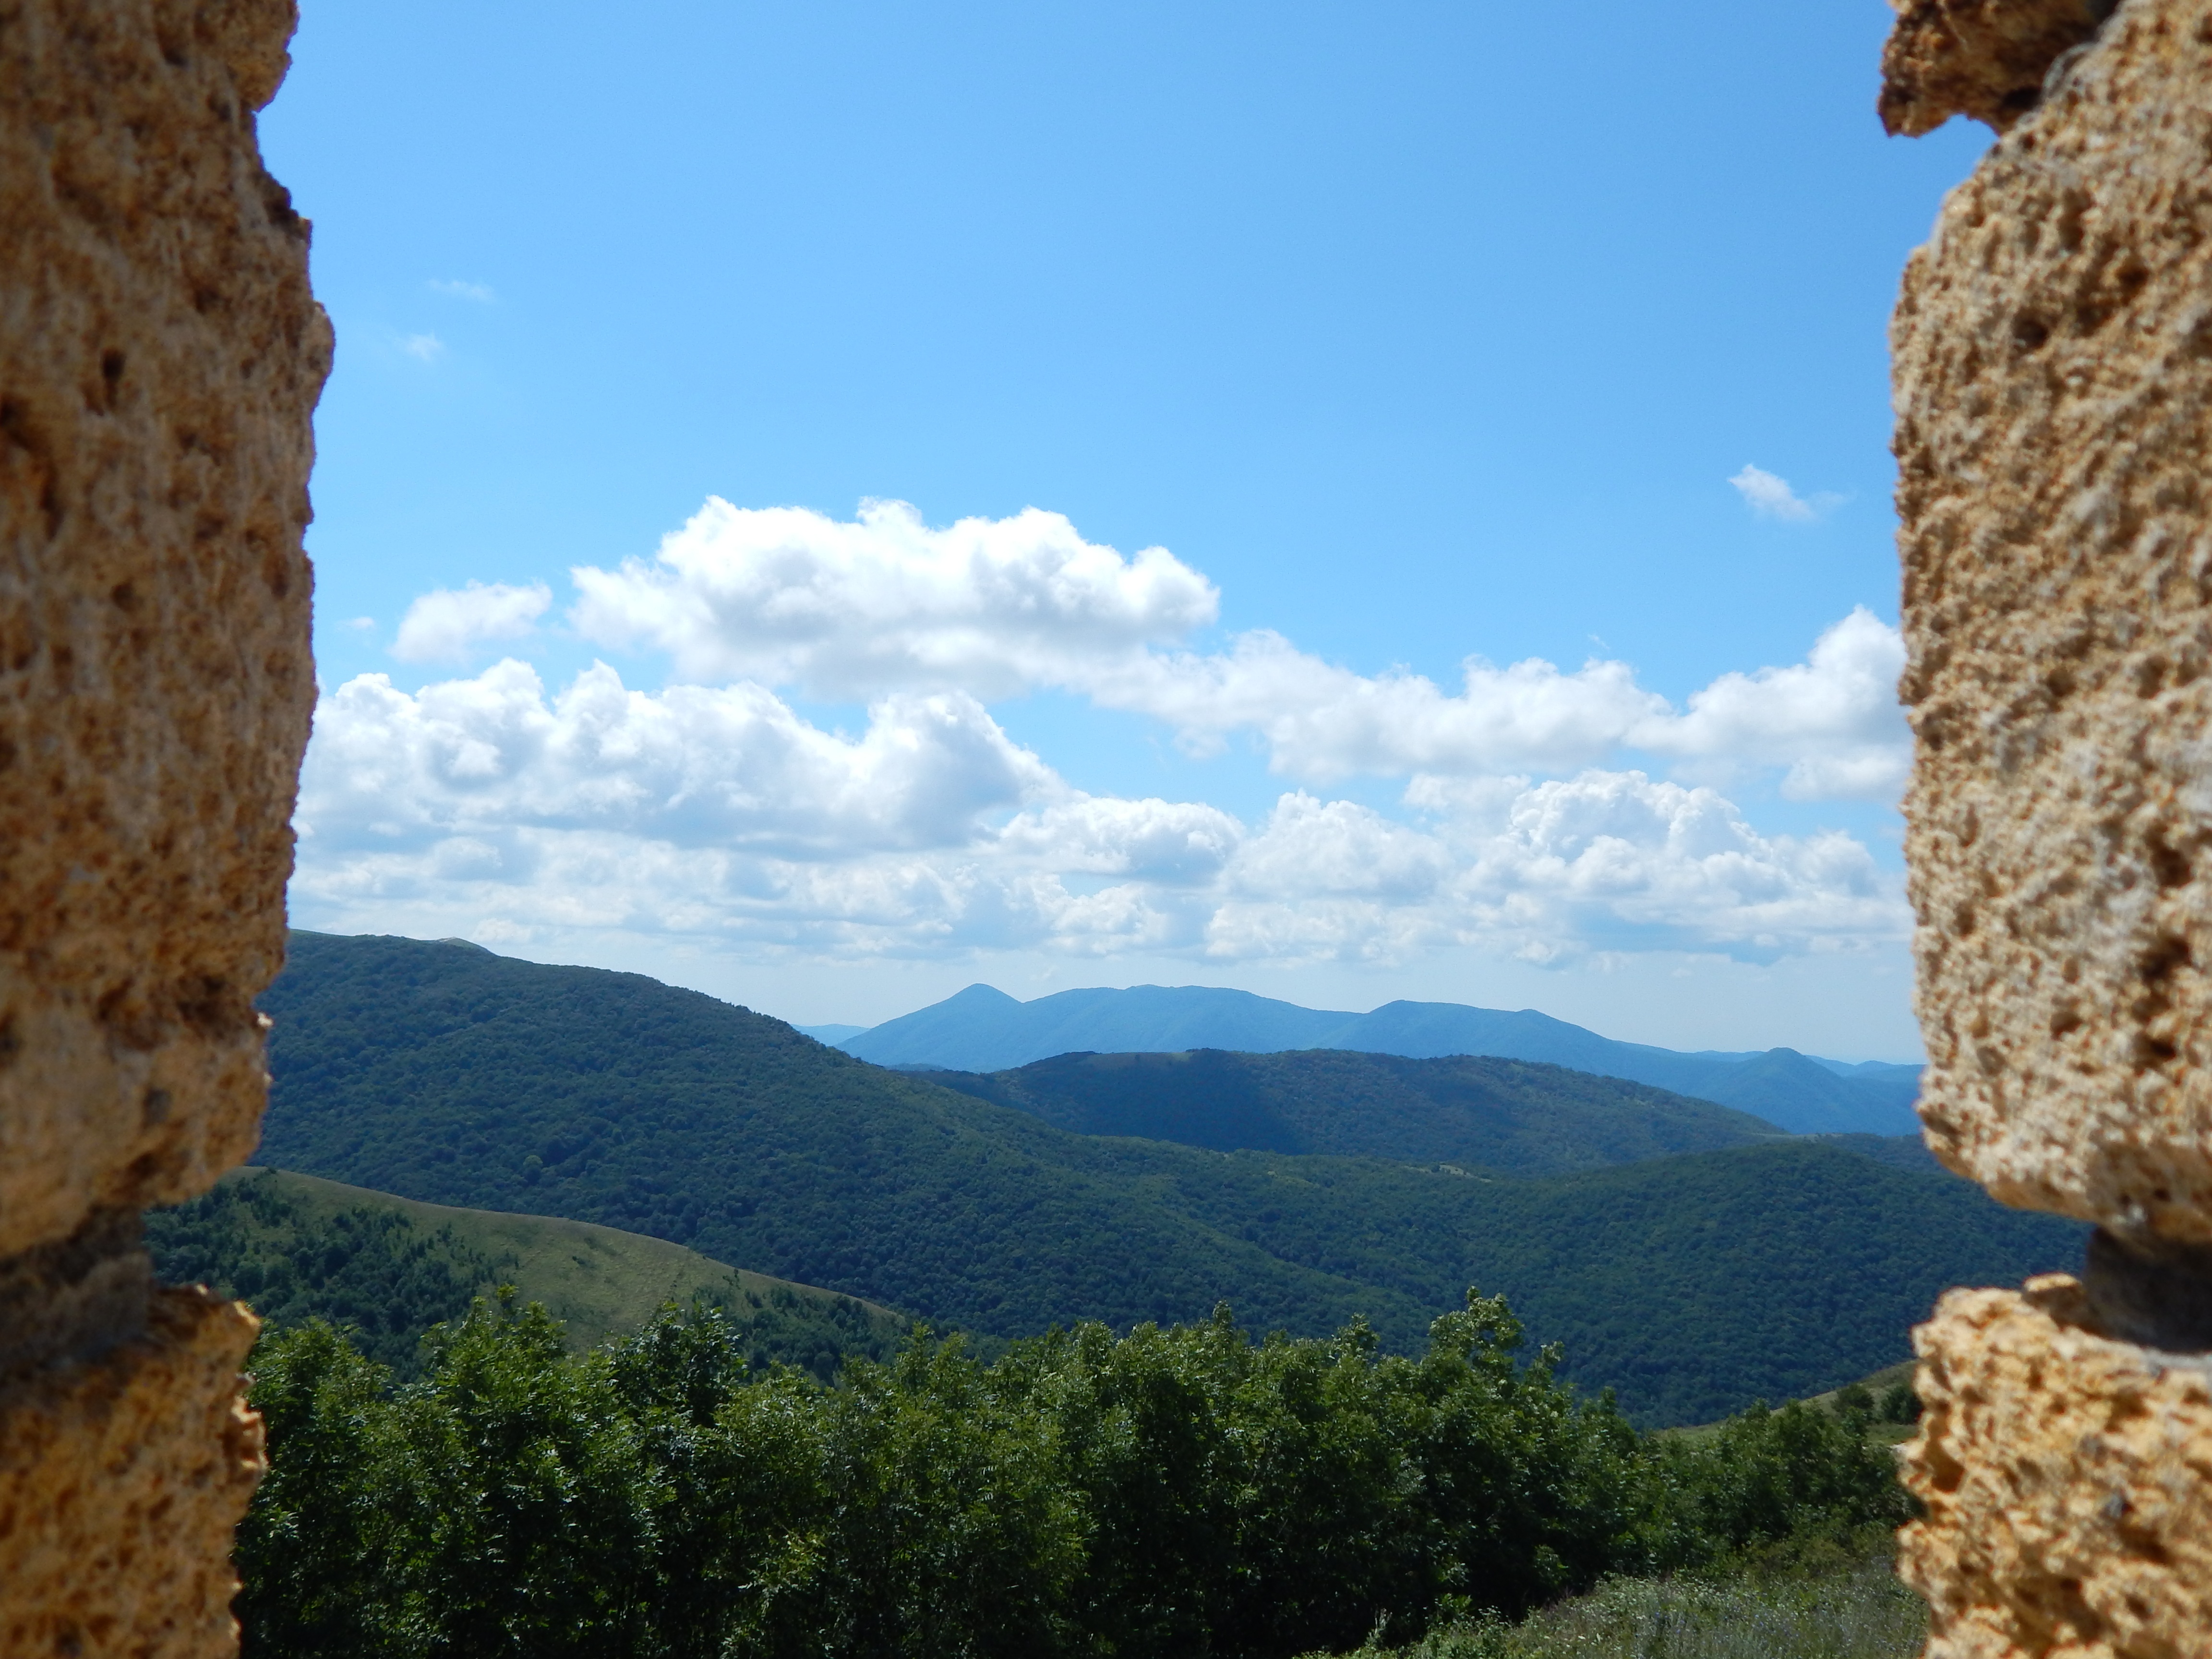
landscape, nature, rock, mountain, hill, adventure, valley, mountain range, formation, cliff, canyon, terrain, ridge, geology, plateau, ecosystem, wadi, landform, geographical feature, mountainous landforms